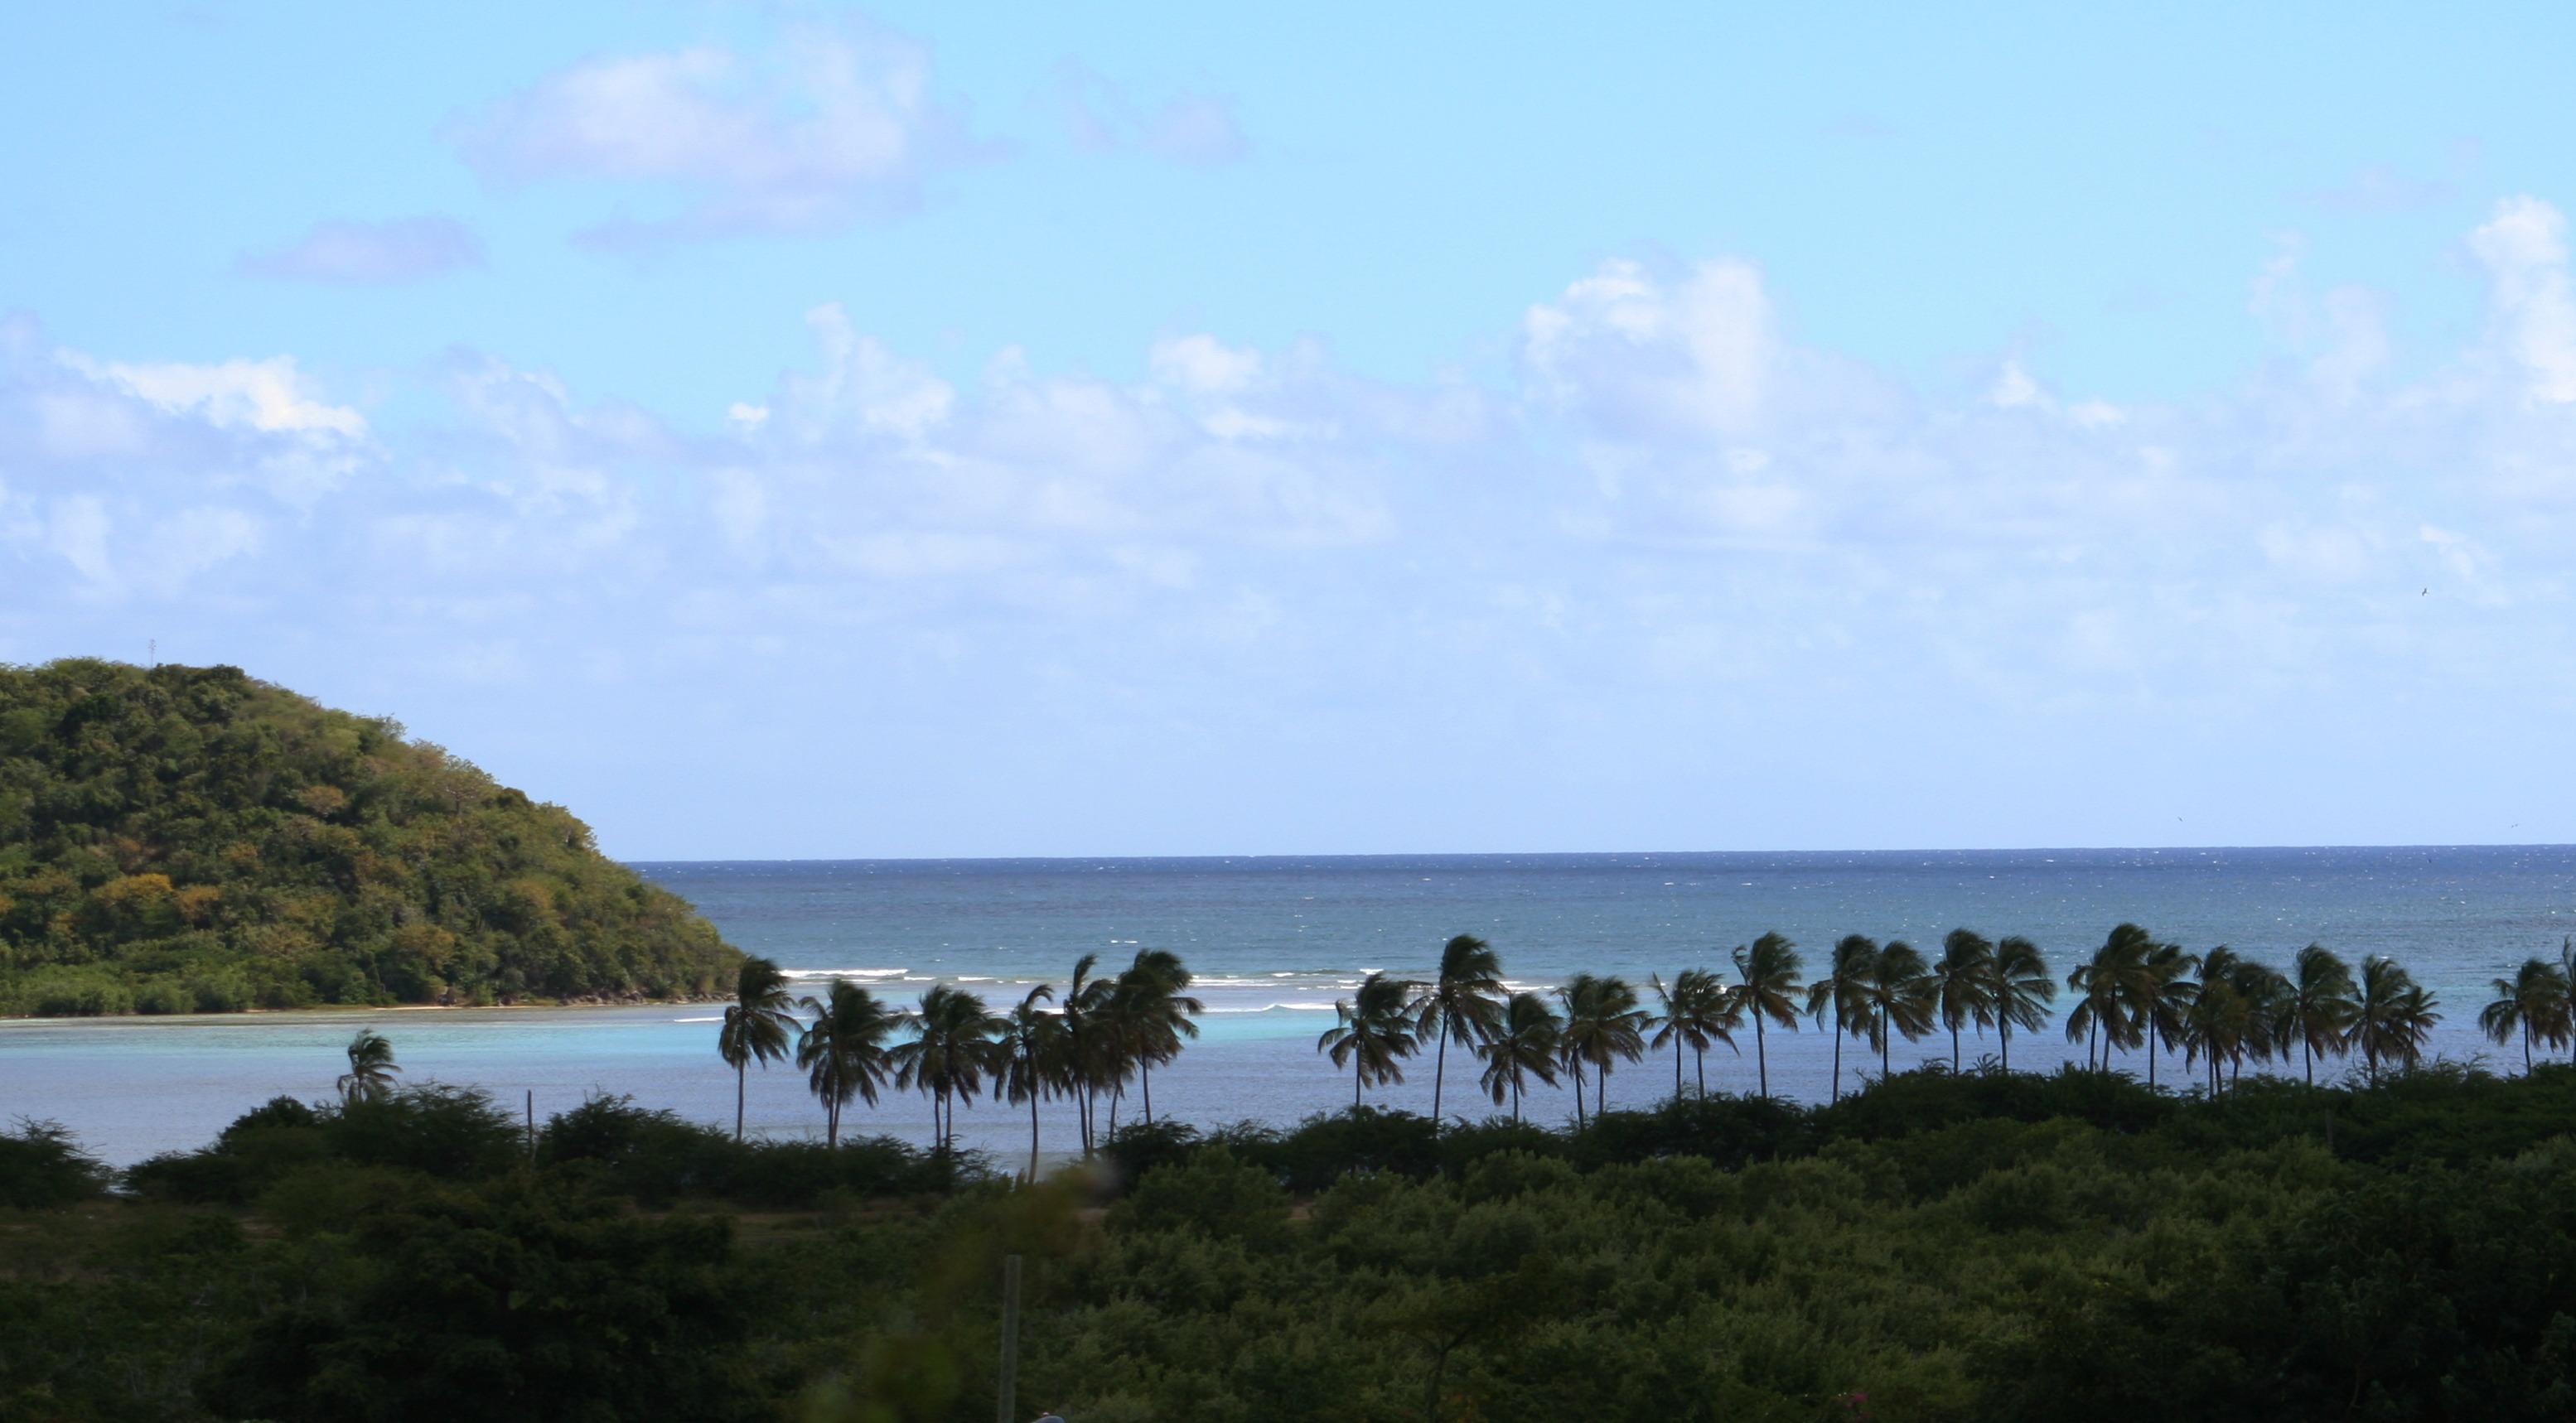
beach, landscape, sea, coast, water, nature, ocean, horizon, cloud, sky, hill, shore, lake, bay, island, blue, reservoir, body of water, caribbean, habitat, loch, palm trees, ecosystem, antigua, natural environment